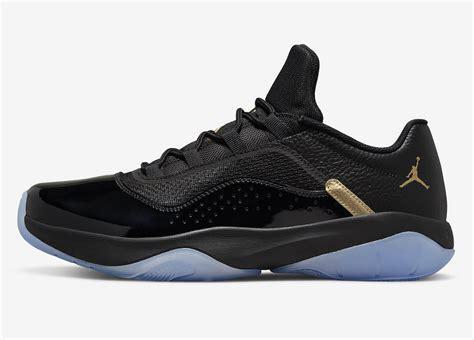
Brand: Jordan
Model: 11 Cmft